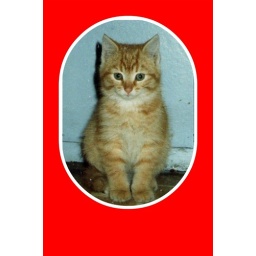
Herby sitting up photo framed in red with a white inner border in Picnik